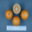
Label: orange